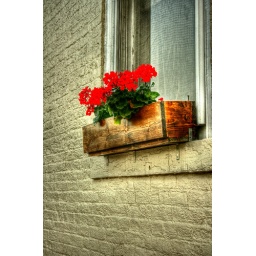
These red flowers portray a &amp;quot;ray of hope&amp;quot; in an otherwise desolate alley, in Palmyra, PA.